Amir Hamzah

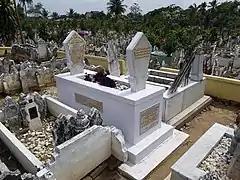
Amir Hamzah's grave next to the Azizi Mosque in Tanjung Pura, Indonesia

After Indonesia proclaimed its independence on 17 August 1945, the entirety of Sumatra was declared a "de facto" part of the country. The central government established Teuku Muhammad Hasan as the island's first governor, and on 29 October 1945 Hasan selected Amir as the government representative in Langkat (later equated to regent), with his office at Binjai. Amir accepted the position readily, subsequently handling numerous tasks set by the central government, including inaugurating the first local division of the People's Safety Army ("Tentara Keamanan Rakjat"; the predecessor to the Indonesian Army) opening meetings of various local branches of national political parties, and promoting education – particularly Latin-alphabet literacy.